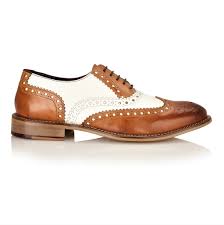
Label: Brogue